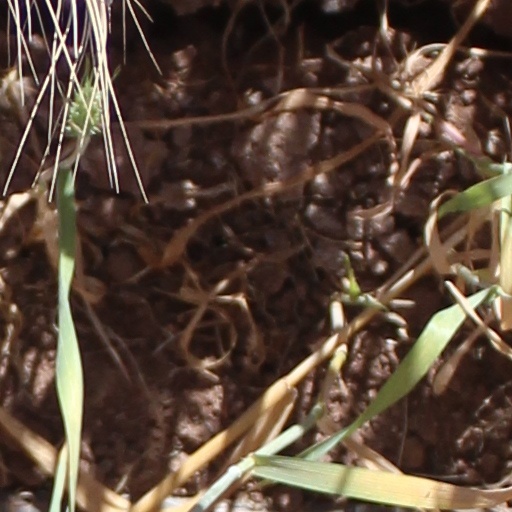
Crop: wheat